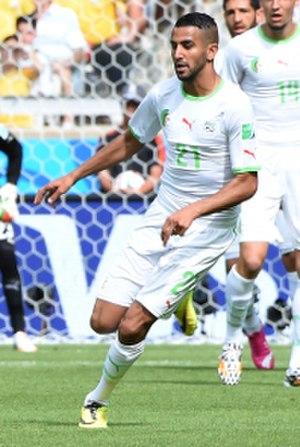
Riyad Mahrez, né le 21 février 1991 à Sarcelles, est un footballeur international algérien. Il évolue actuellement au poste de milieu de terrain et d'ailier droit à Manchester City.